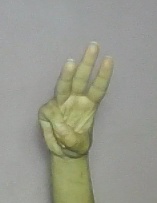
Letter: thaa